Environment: real
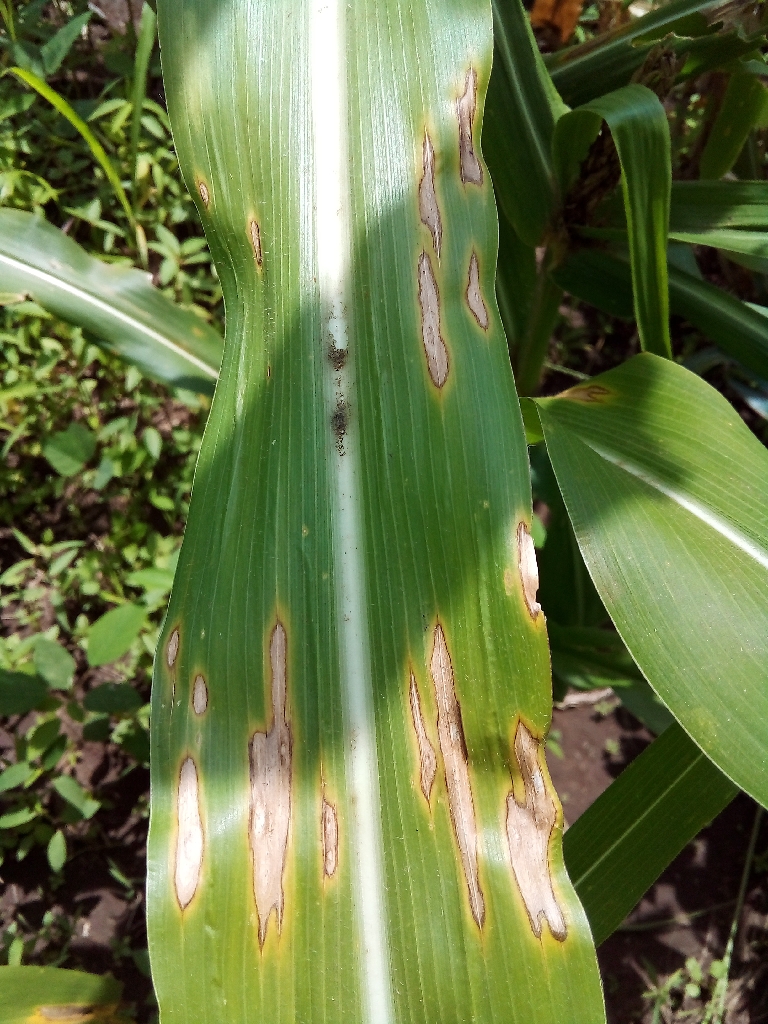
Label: northern_corn_leaf_blight